Koo Koo Kanga Roo

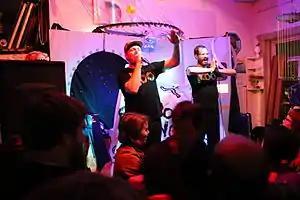
Koo Koo performing in 2012.

Koo Koo (formerly Koo Koo Kanga Roo) is an American comedy disco duo from Minneapolis, Minnesota, consisting of vocalists Bryan Atchison and Neil Olstad.